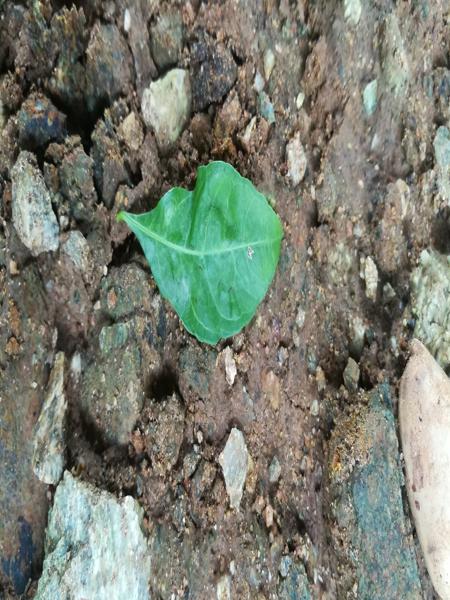
Plant: Henna